Aircraft

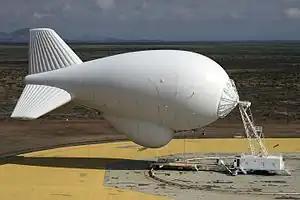
A modern aerostat used by the U.S. Department of Homeland Security, the Tethered Aerostat Radar System (TARS)

A powered aircraft is an aircraft with a source of mechanical power, used to produce thrust. Such sources are generally engines, as is the case with airplanes, but can be human-powered in more extreme cases.